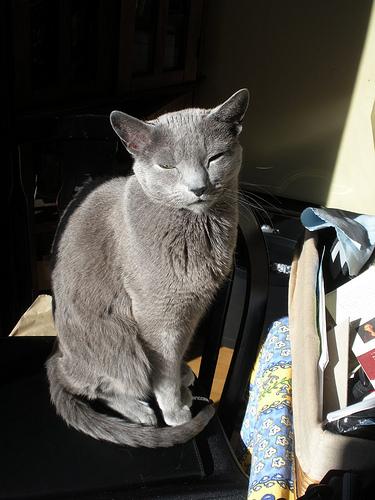
Breed: Russian Blue